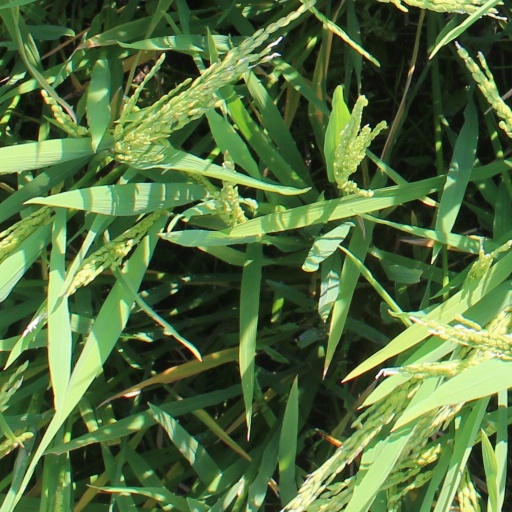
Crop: rice